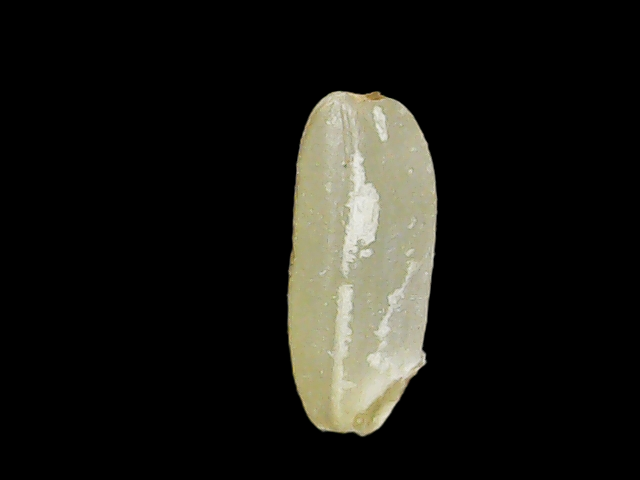
Rice variety: Binadhan17